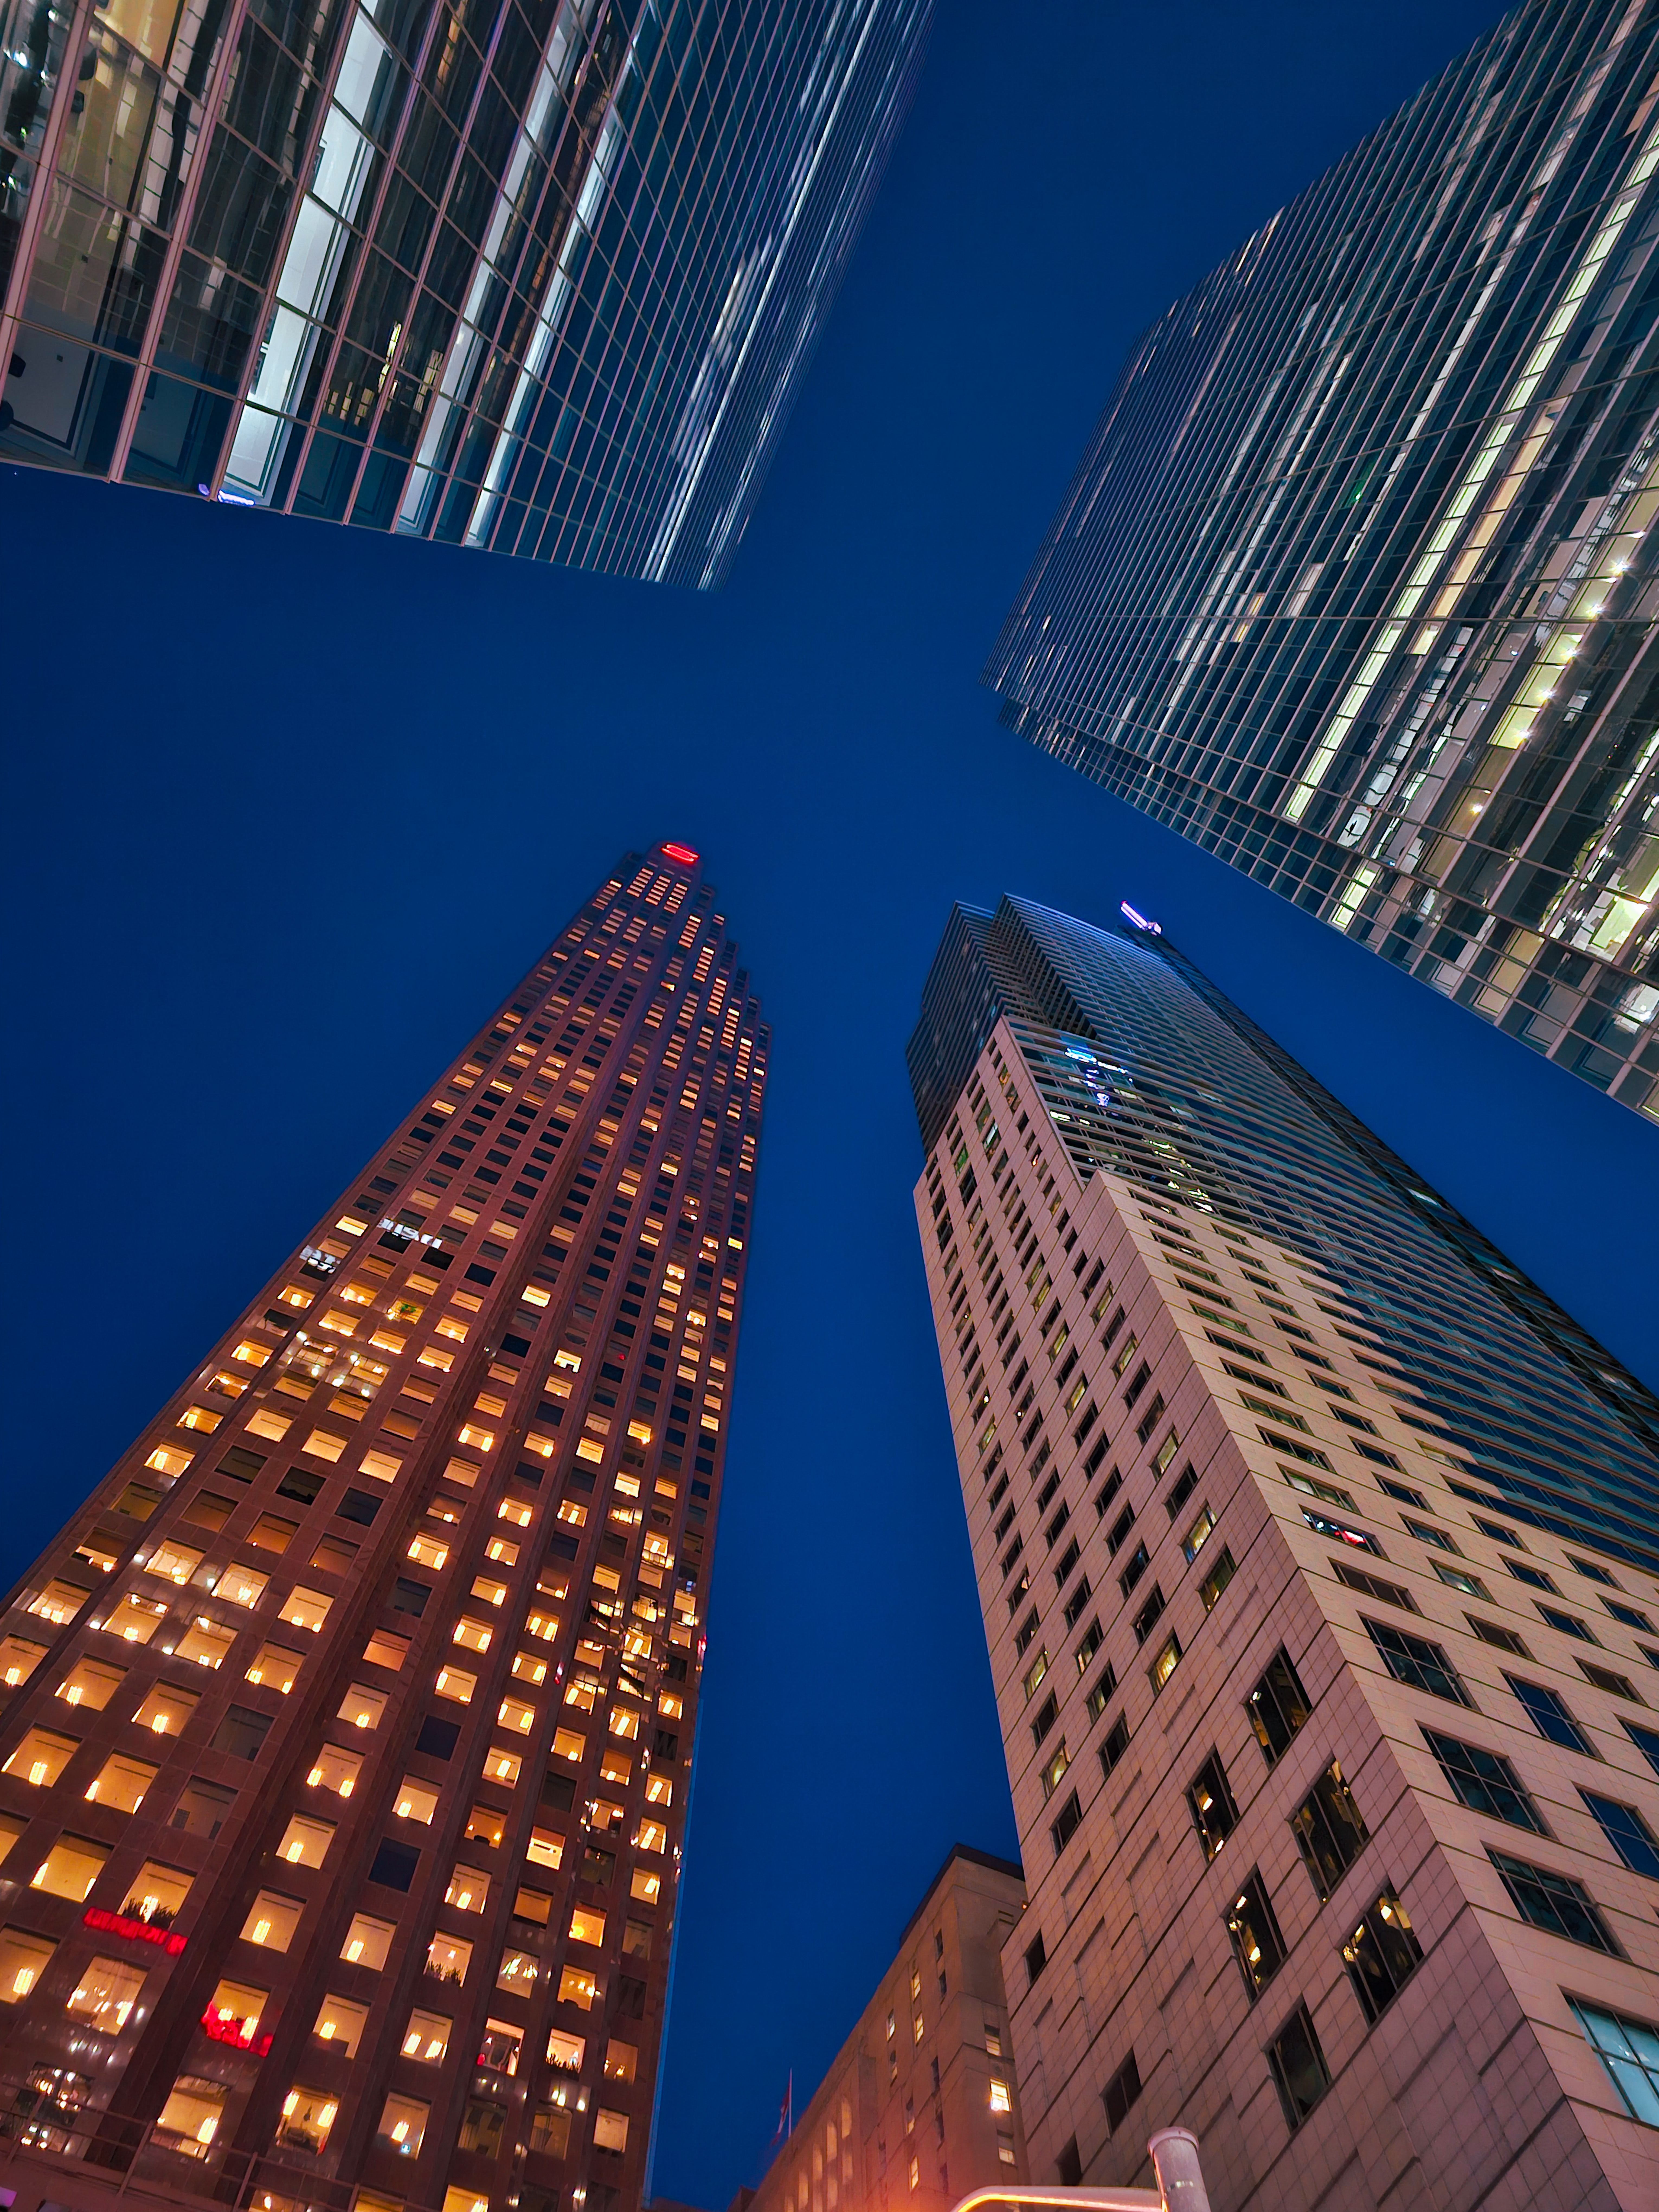
building, skyscraper, sky, daytime, light, tower, nature, blue, infrastructure, lighting, tower block, world, condominium, urban design, line, cityscape, neighbourhood, commercial building, symmetry, city, facade, real estate, metropolis, metropolitan area, window, Tints and shades, mixed use, urban area, tree, electric blue, downtown, apartment, headquarters, engineering, reflection, night, composite material, corporate headquarters, metal, skyline, evening, xiaolongbao, street light, art, pattern